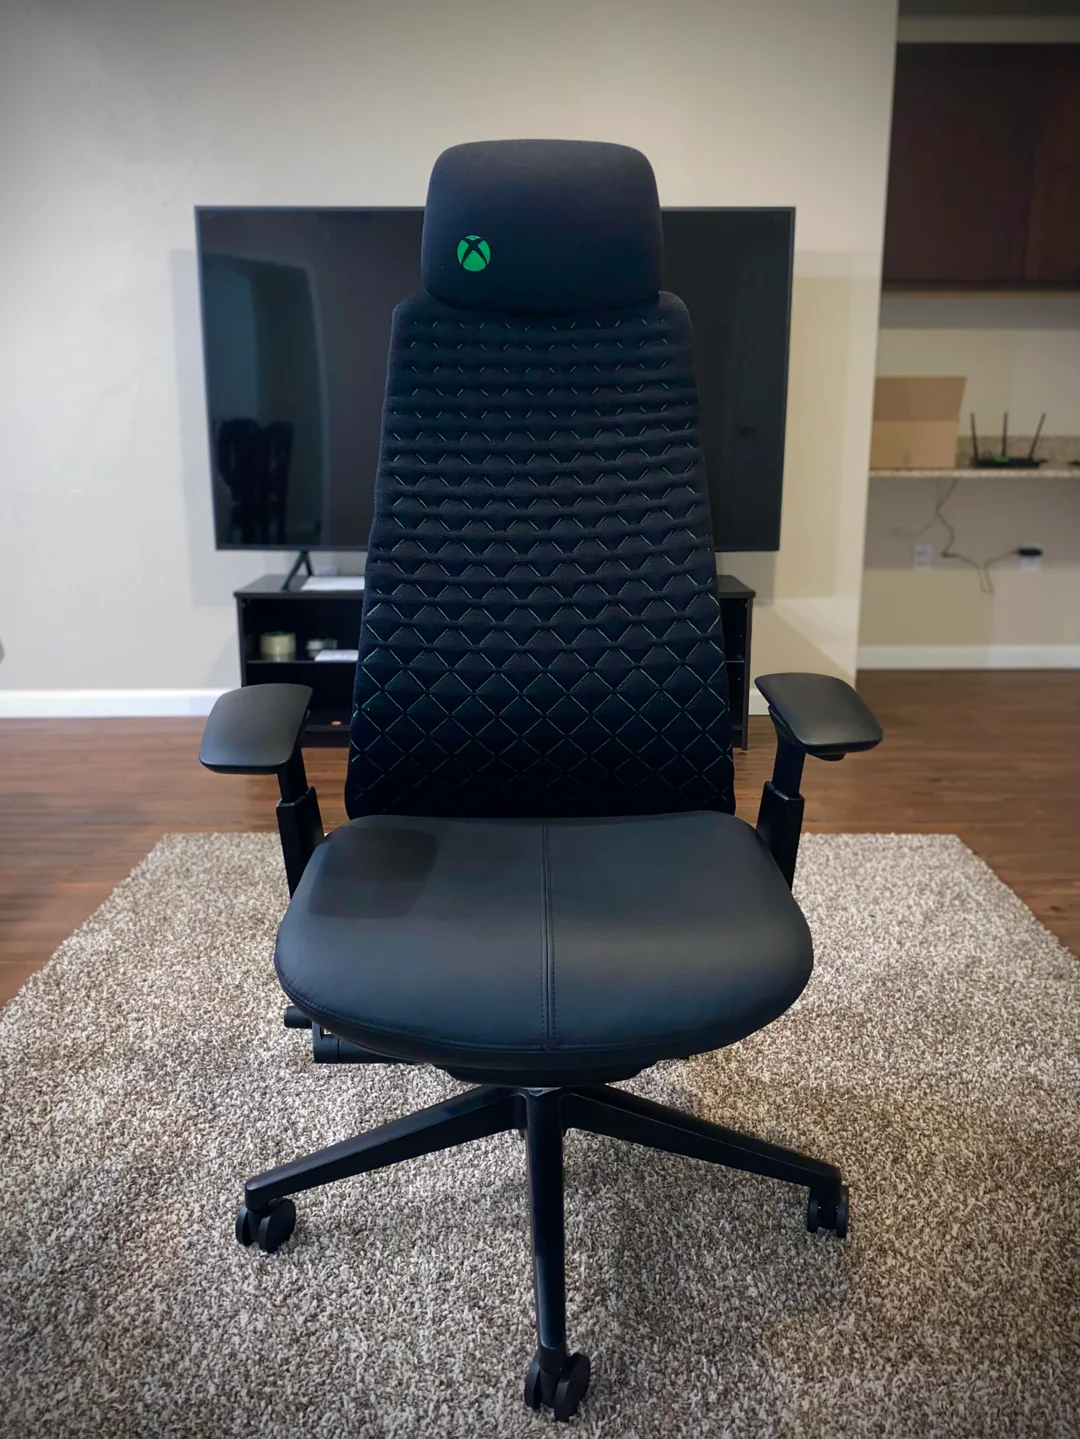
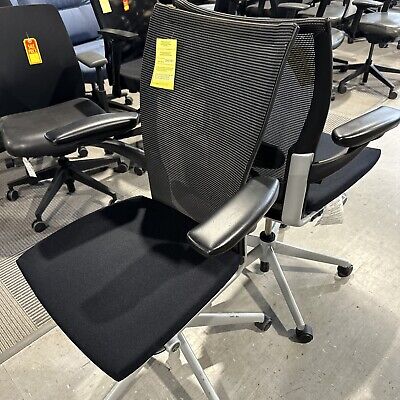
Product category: items_chair
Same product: no